Blink Bonnie (Schodack, New York)

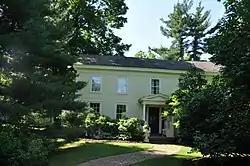

Blink Bonnie is a historic home located at Schodack in Rensselaer County, New York. It was built about 1850 and remodeled and enlarged about 1915. It is a two-story, frame building with a low pitched gable roof in the Greek Revival style. There is a large two-story rear wing. It features a one-story, Colonial Revival style entrance porch added about 1915. Also on the property is a large English barn dated to about 1900, a garage, and an ice house / chicken coop.